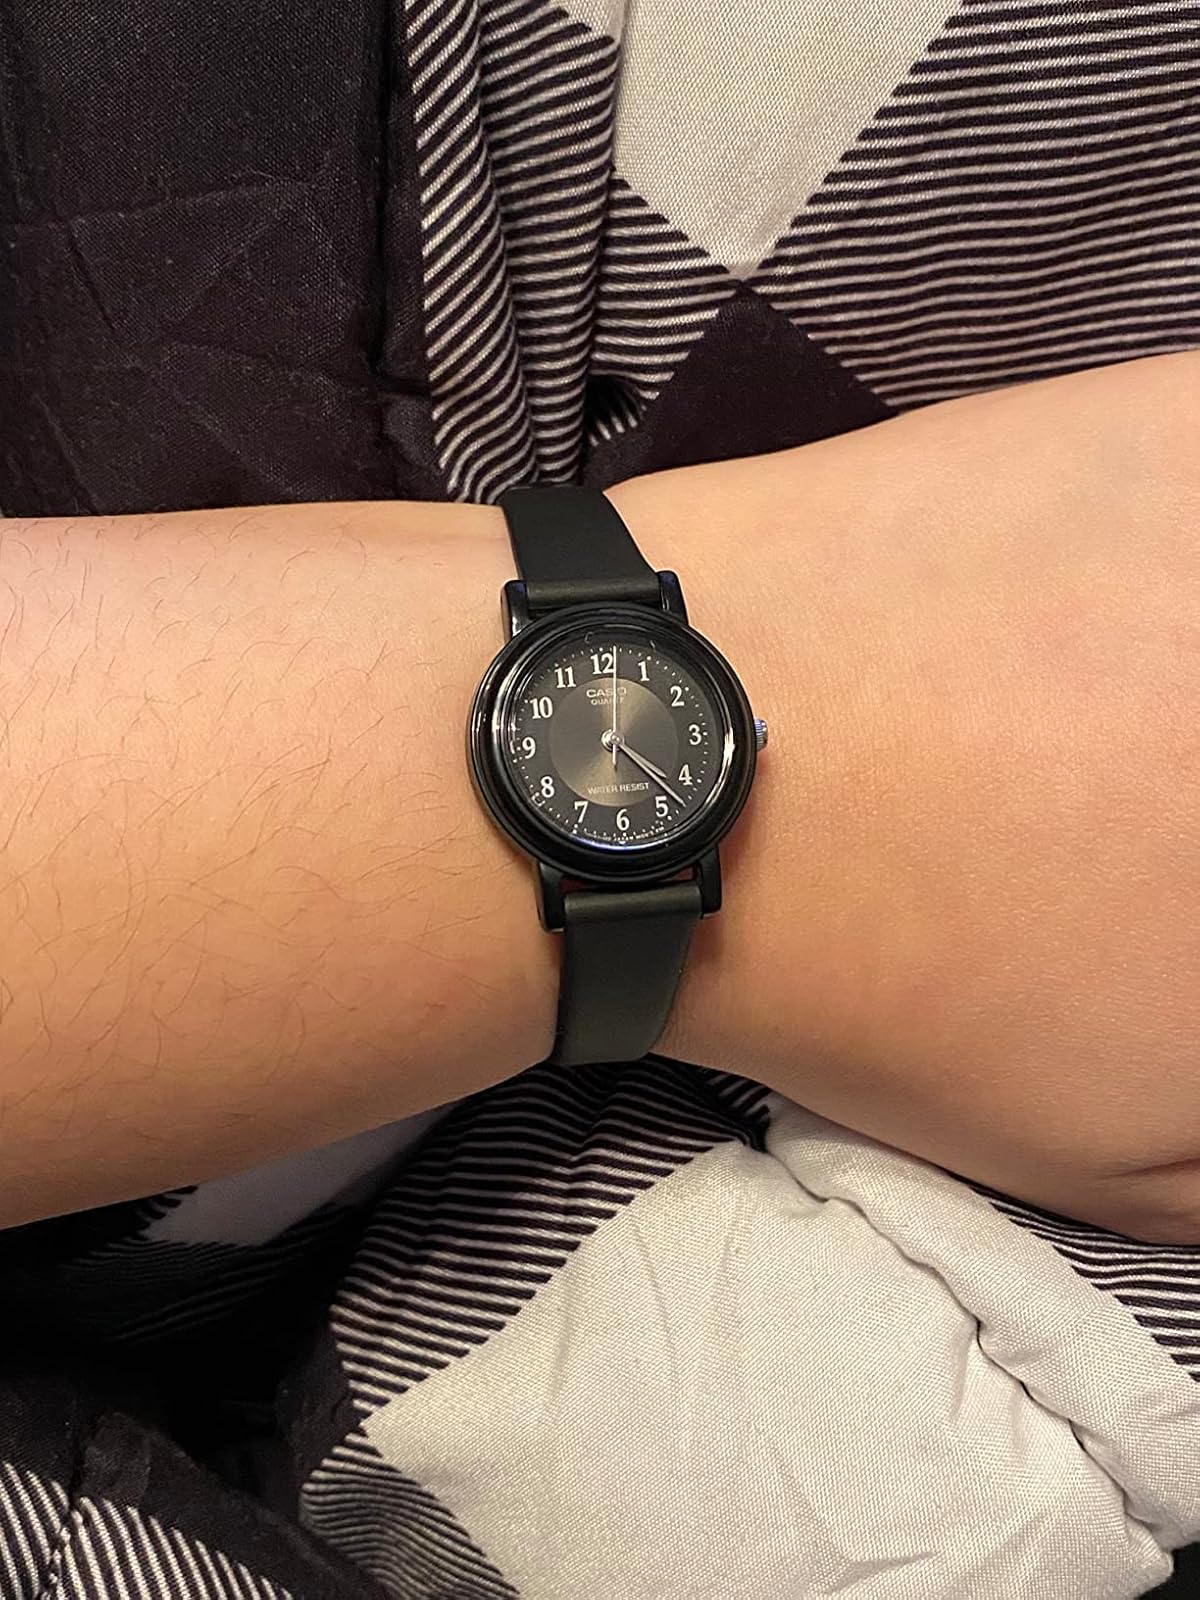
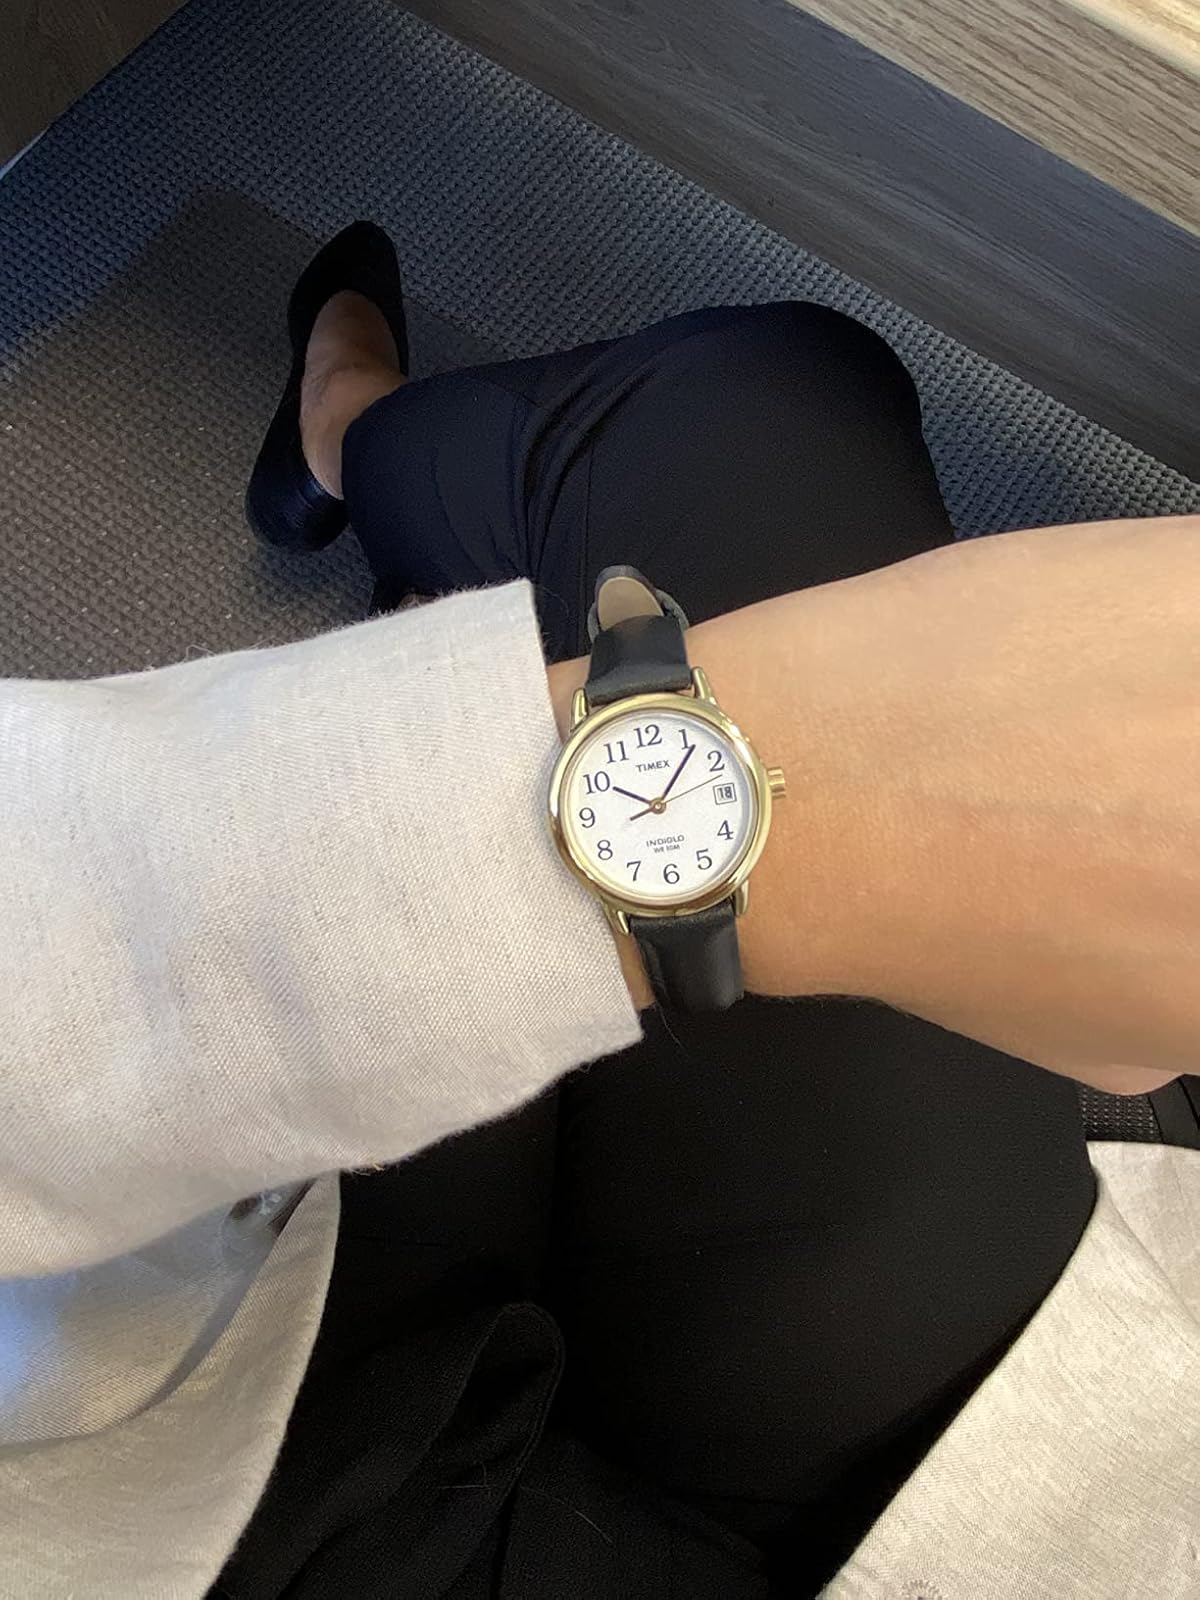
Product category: accessories_watch
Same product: no